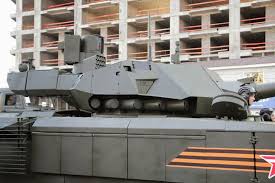
Label: Tank